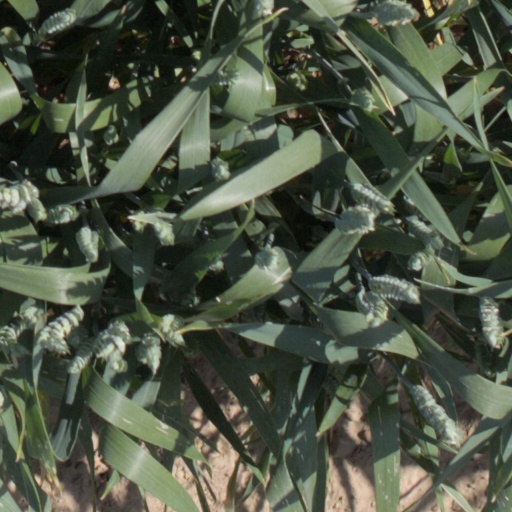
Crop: wheat